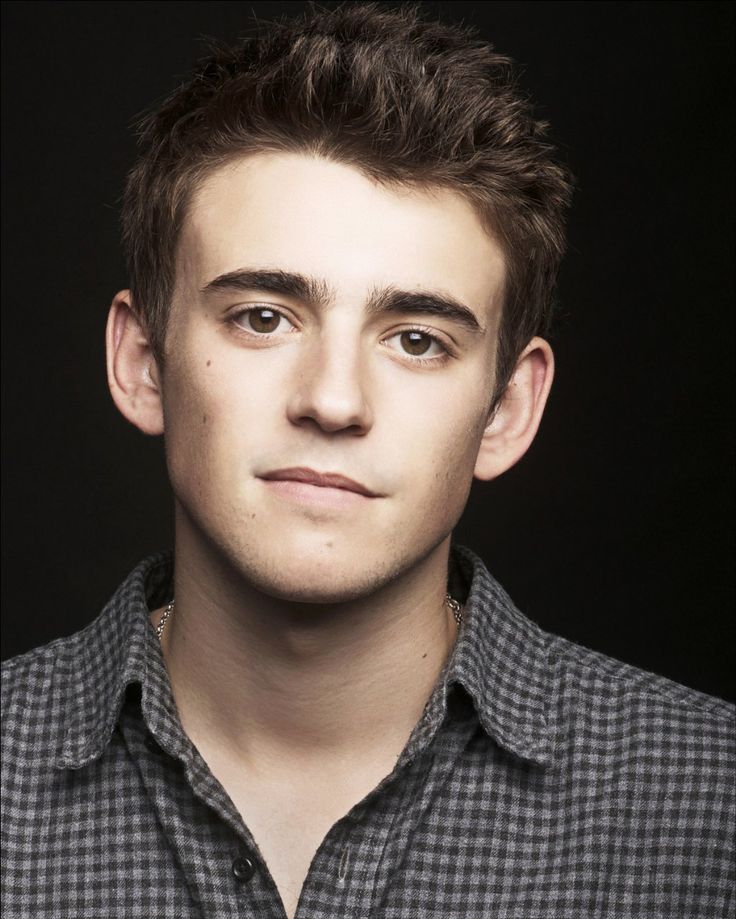
Portrait style: Real Portrait